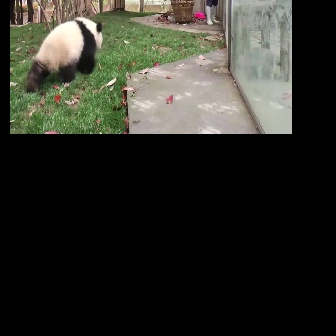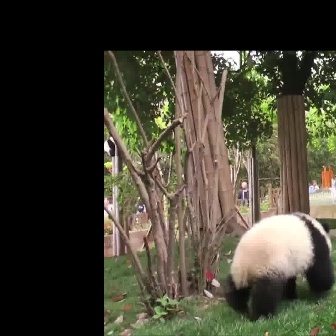
  Please identify the target specified by the bounding box [25,16,102,93] in the first image and locate it in the second image. Return the coordinates in [x_min,y_min,x_max,y_max] format.
Answer: [223,210,334,322]